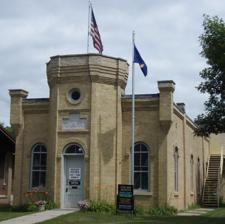
Building: Grand Army of the Republic Hall (Litchfield, Minnesota)
Country: United States of America
Year built: 1885
For other uses, see Grand Army of the Republic Hall (disambiguation) . United States historic place Grand Army of the Republic Hall Litchfield, Minnesota U.S. National Register of Historic Places Location 370 N. Marshall St. Litchfield, Minnesota Coordinates 45°07′45″N 94°31′35″W / 45.12917°N 94.52639°W / 45.12917; -94.52639 Built 1885 NRHP reference No. 75000995 Added to NRHP May 21, 1975 The Grand Army of the Republic Hall in Litchfield, Minnesota is one of many original and authentic Grand Army of the Republic halls remaining in the United States . Built in 1885 for the Frank Daggett GAR Post No. 35 , it is one of four remaining GAR halls in Minnesota. On May 21, 1975, it was added to the National Register of Historic Places . The Meeker County Historical Society Museum building was added to the rear of it in 1960, but the Hall was left exactly as it was when the "Boys of '61", as they called themselves, met there 75 years earlier in 1885. History After the Civil War, twenty-seven veterans from Minnesota's Meeker County founded a chapter of the Grand Army of the Republic, a service organization begun in Illinois in 1866 by Dr. B. F. Stephenson .  Meeker County's original organization was called the Edward Branham Post.  The membership was limited to honorably discharged veterans of the Union Army , Navy, Marine Corps and the Revenue Cutter Service who had served between April 12, 1861, and April 9, 1865.  With a motto of "Fraternity, Charity and Loyalty", the organization's purpose was to maintain fellowship for the men who fought to preserve the Union and to help handicapped veterans and the widows and orphans of veterans. A new Post was started in July 1883.  It was named after Lt. Frank E. Daggett , the Post's ranking member and later a Grand Commander of the Minnesota GAR.  He had been actively associated with abolitionist John Brown and the commander of two all-black heavy artillery regiments during the Civil War.  Daggett, who was only five feet six inches in height and weighed nearly two hundred and fifty pounds, came to Meeker County in 1872 and was the editor of the Litchfield Ledger, one of the earliest newspapers in the county.  He died at the age of 39 in 1876. The Post met in the old county courthouse, which was next to the Howard House hotel on Sibley Avenue. The hotel has since been torn down.  A meeting hall was needed to accommodate the local membership, which had grown to one hundred and forty veterans.  A suitable lot by Central Park was bought from Reuben S. Hershey.  Henry Ames, a post member and owner of a brickyard northeast of Litchfield, donated the bricks to build the hall.  Construction began in early 1885.  The total cost was $5000.  The hall was finished in the late fall and was dedicated on November 14, 1885.  Shortly after the dedication, the members deeded the Memorial Hall, as they called it, to the Village of Litchfield with the condition that it be kept "as is" as a memorial to the Veterans of the Civil War and be opened to the public for reading.  It became the first public library in Meeker County. The city has kept the meeting room as it was at the last meeting.  In that meeting room there are large portraits on the north wall of most of the original members and the same chairs that were used by them in 1885.  At their first meeting, the members brought their own chairs from their homes to the Hall.  So all the chairs, now painted gray, are different from each other, but generally just ordinary kitchen table chairs.  The original organ is also there along with other original furniture. In 1889 the Post was given an oak log from the actual Acton cabin where five members of the Jones family became the first settlers killed in the Dakota Indian War of 1862 , previously called the Sioux Uprising.  It was taken to a sawmill in Forest City and made into lumber from which an altar, in the center of the room, and a gavel, which were both used during the meetings, were made.  The altar is 32 ½ inches square and 36 inches high.  It has a cushioned top covered with heavy leather.  In the northwest corner of the meeting room is a miniature model of the Jones cabin and it was also made from wood from that log. The Civil War cannons on the front lawn have been brought inside the Hall   and displayed near the entrance. The entrance room, with a guest book, is a Civil War museum in its own right with tall glass showcases displaying rifles, uniforms, flags and other Civil War artifacts, such as munitions, medals and ribbons.   The hall actually had many more artifacts but it was broken into several years ago and many of the Civil War rifles were taken. GAR members started the celebration of Memorial Day in 1868. W. A. Olmstead , who died in 1933, was the last Civil War veteran and GAR member to live in Litchfield. Albert H. DeLong was the last Meeker County veteran.  He died on February 10, 1936.  He was an Indian scout.  He and Vincent Coombs went to Acton after the Jones family's massacre to bury the bodies and pursue the Indians into Kandiyohi Woods.  The last GAR member in the United States was Albert Woolson , from Duluth, Minnesota , who died in 1956.   One member of Litchfield's GAR was unusual, at least for that very Scandinavian town.  He was black and his name was Allison or Albert Van Spence. Meeker County Historical Museum The GAR Hall serves as the entrance to the Meeker County Historical Museum .  Many visitors come to do genealogical research in the museum.  It has county plat books, records of obituaries, lists of cemetery markers and many old local newspapers.  There are many artifacts from the pioneer days of the county, including an actual 1868 log cabin that is accessible.  Upstairs is a replica of pioneer O. A. Jacobson's Crow River Store . The entire downtown of Litchfield, between Depot Street and Third Street, is listed on the National Register of Historic Places . The GAR Hall and the museum are open to the public Tuesday through Saturday 10 AM to 4 PM.  Admission is $3.00 and children 12 and under are free.  Litchfield is located at the intersection of Highways 12 and 22, about sixty-five miles straight west of Minneapolis. References